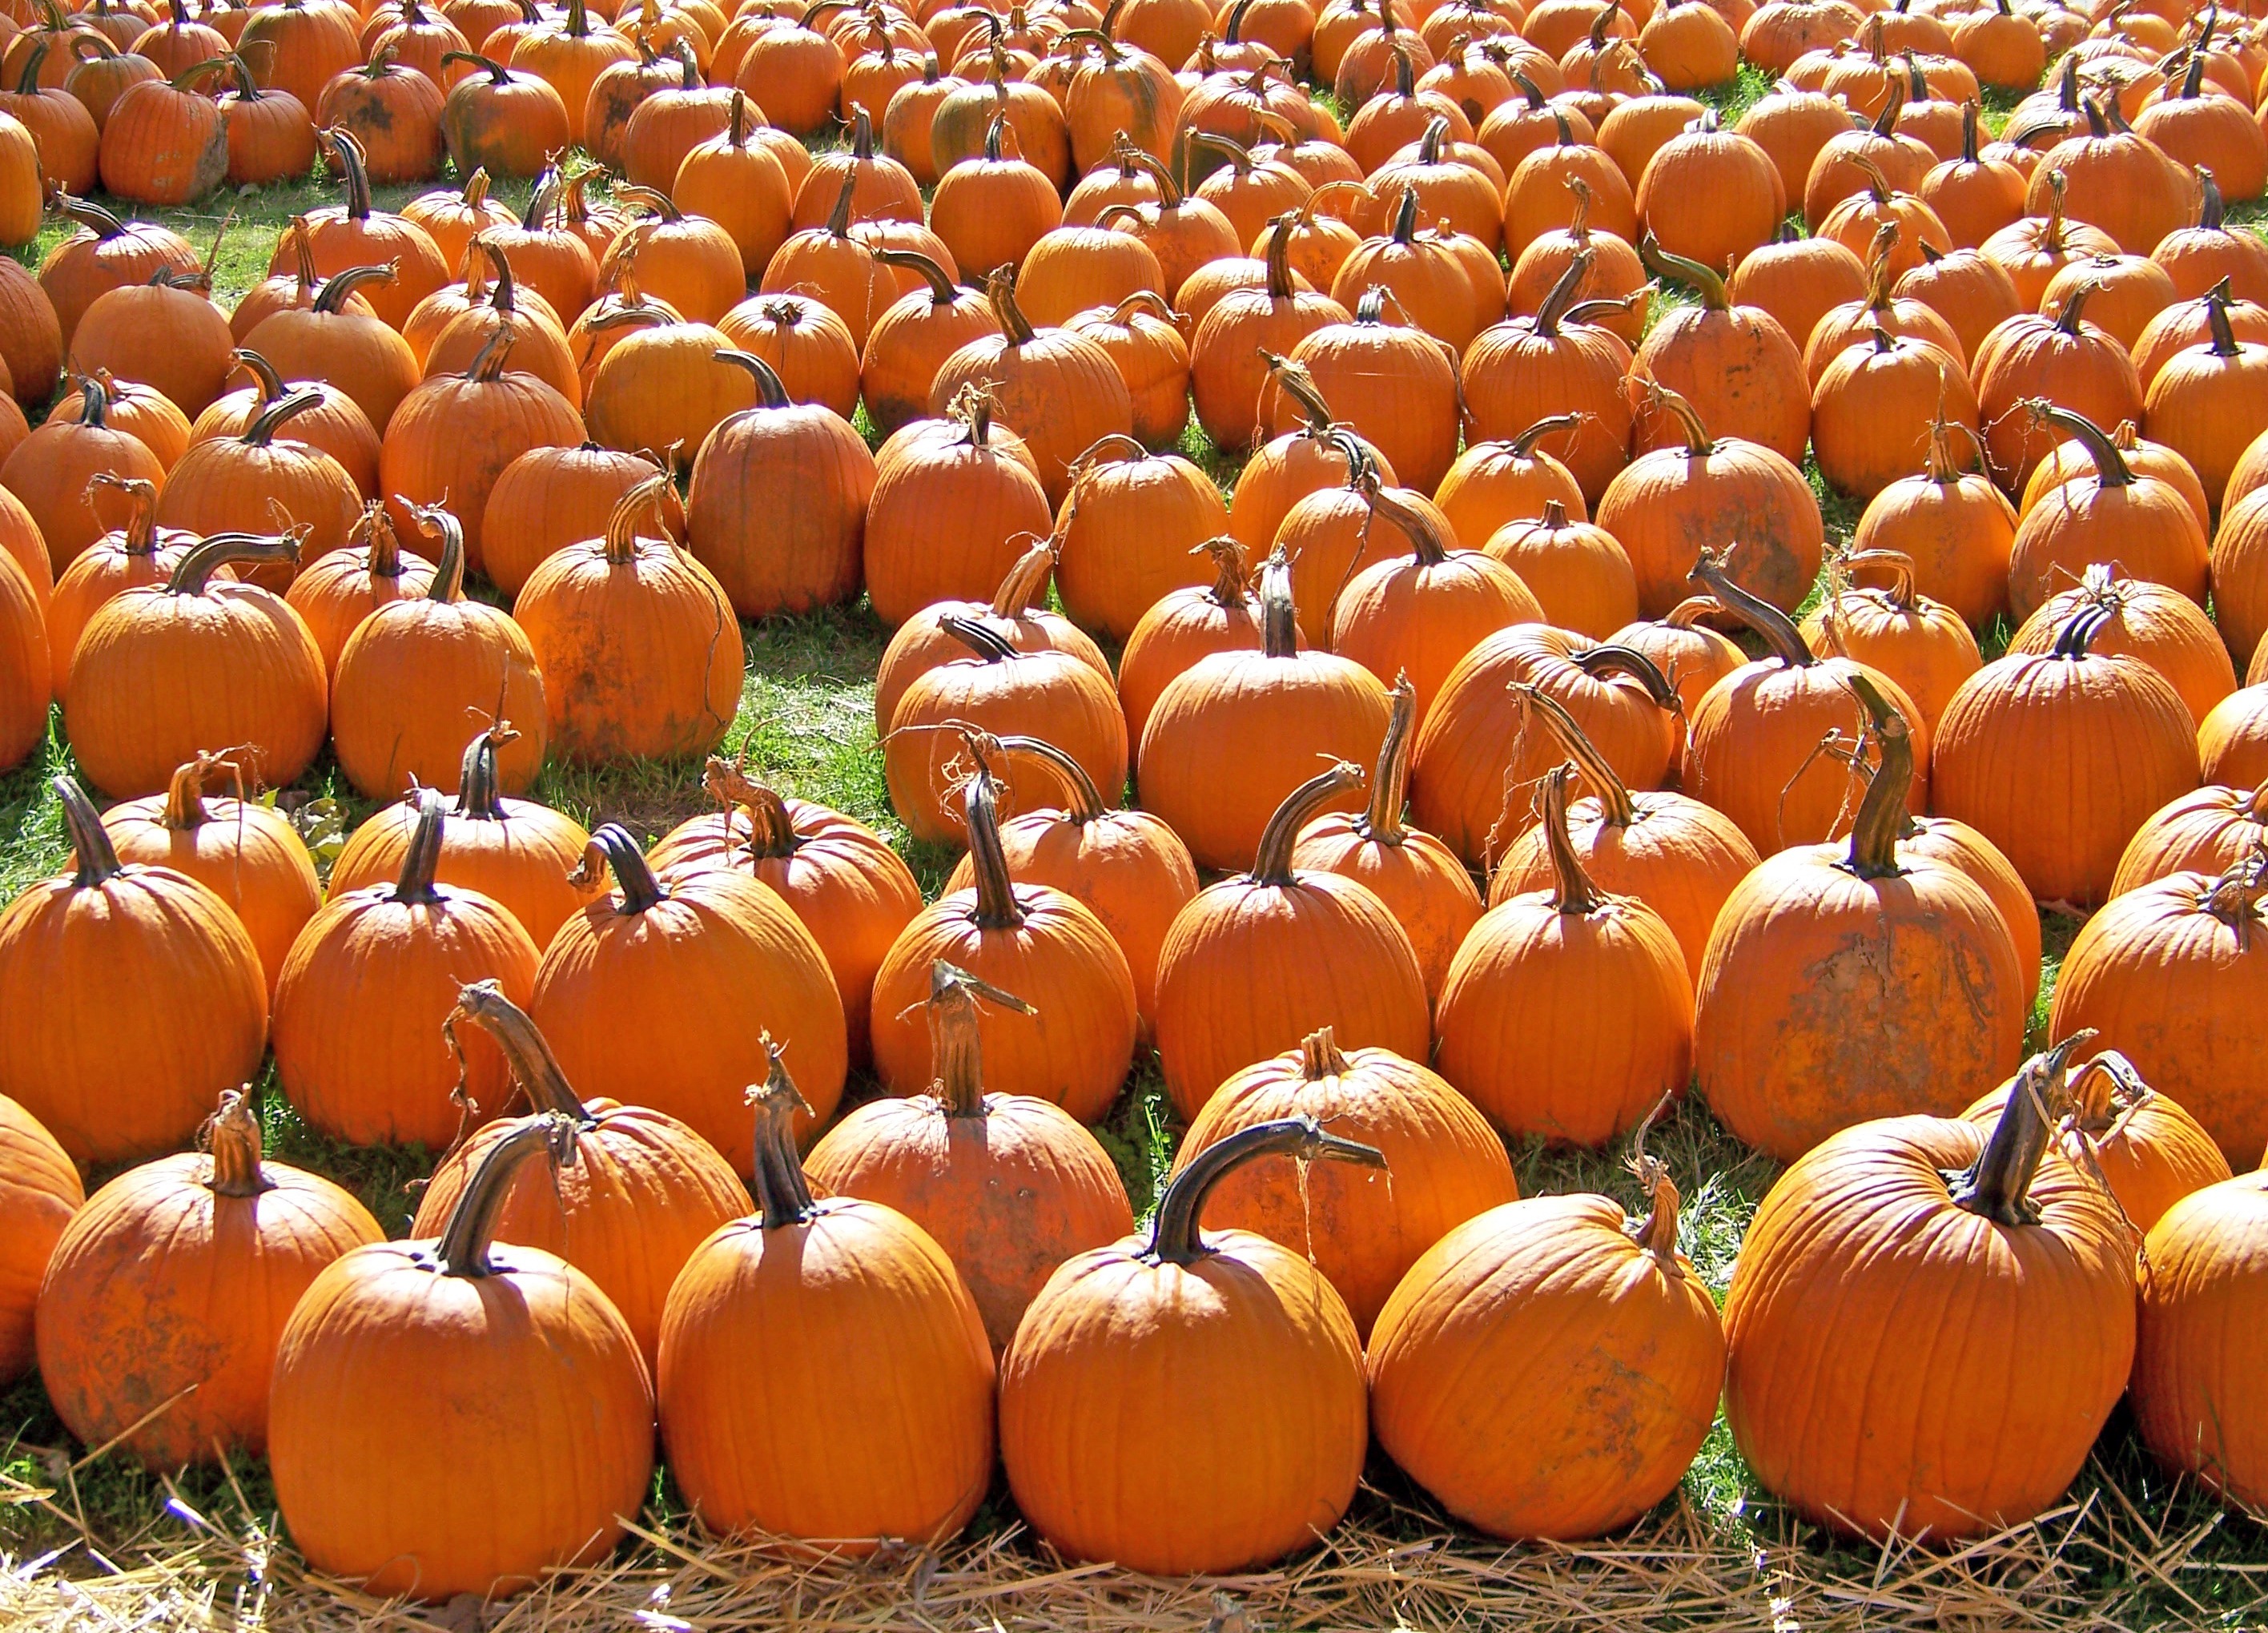
outdoor, growth, field, farm, fall, country, ripe, food, harvest, produce, vegetable, crop, ranch, autumn, pumpkin, halloween, market, agriculture, season, squash, gourd, farmers market, thanksgiving, patch, jack o lantern, outdoors, growing, calabaza, november, horticulture, october, pumpkins, organic, cultivated, winter squash